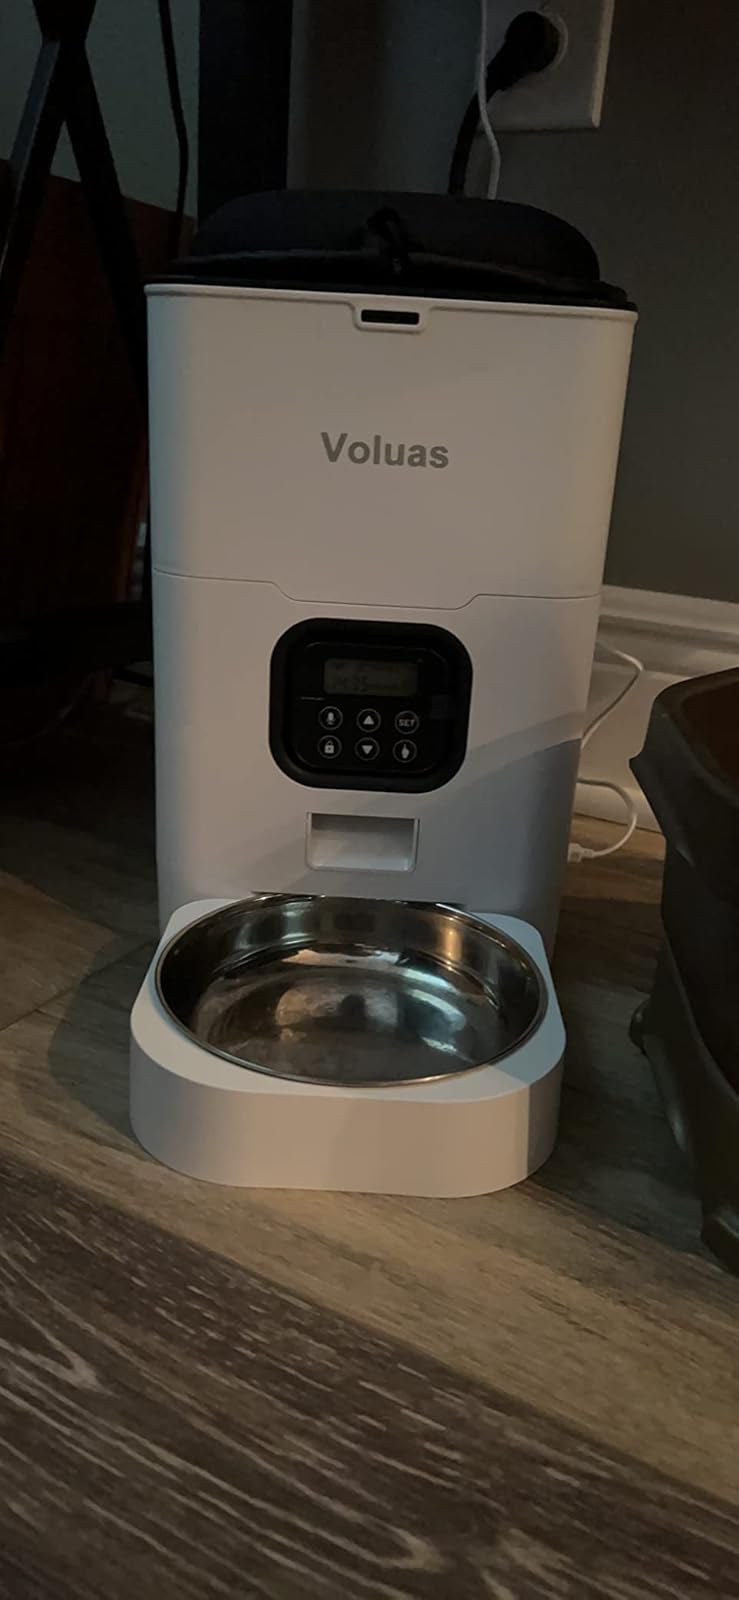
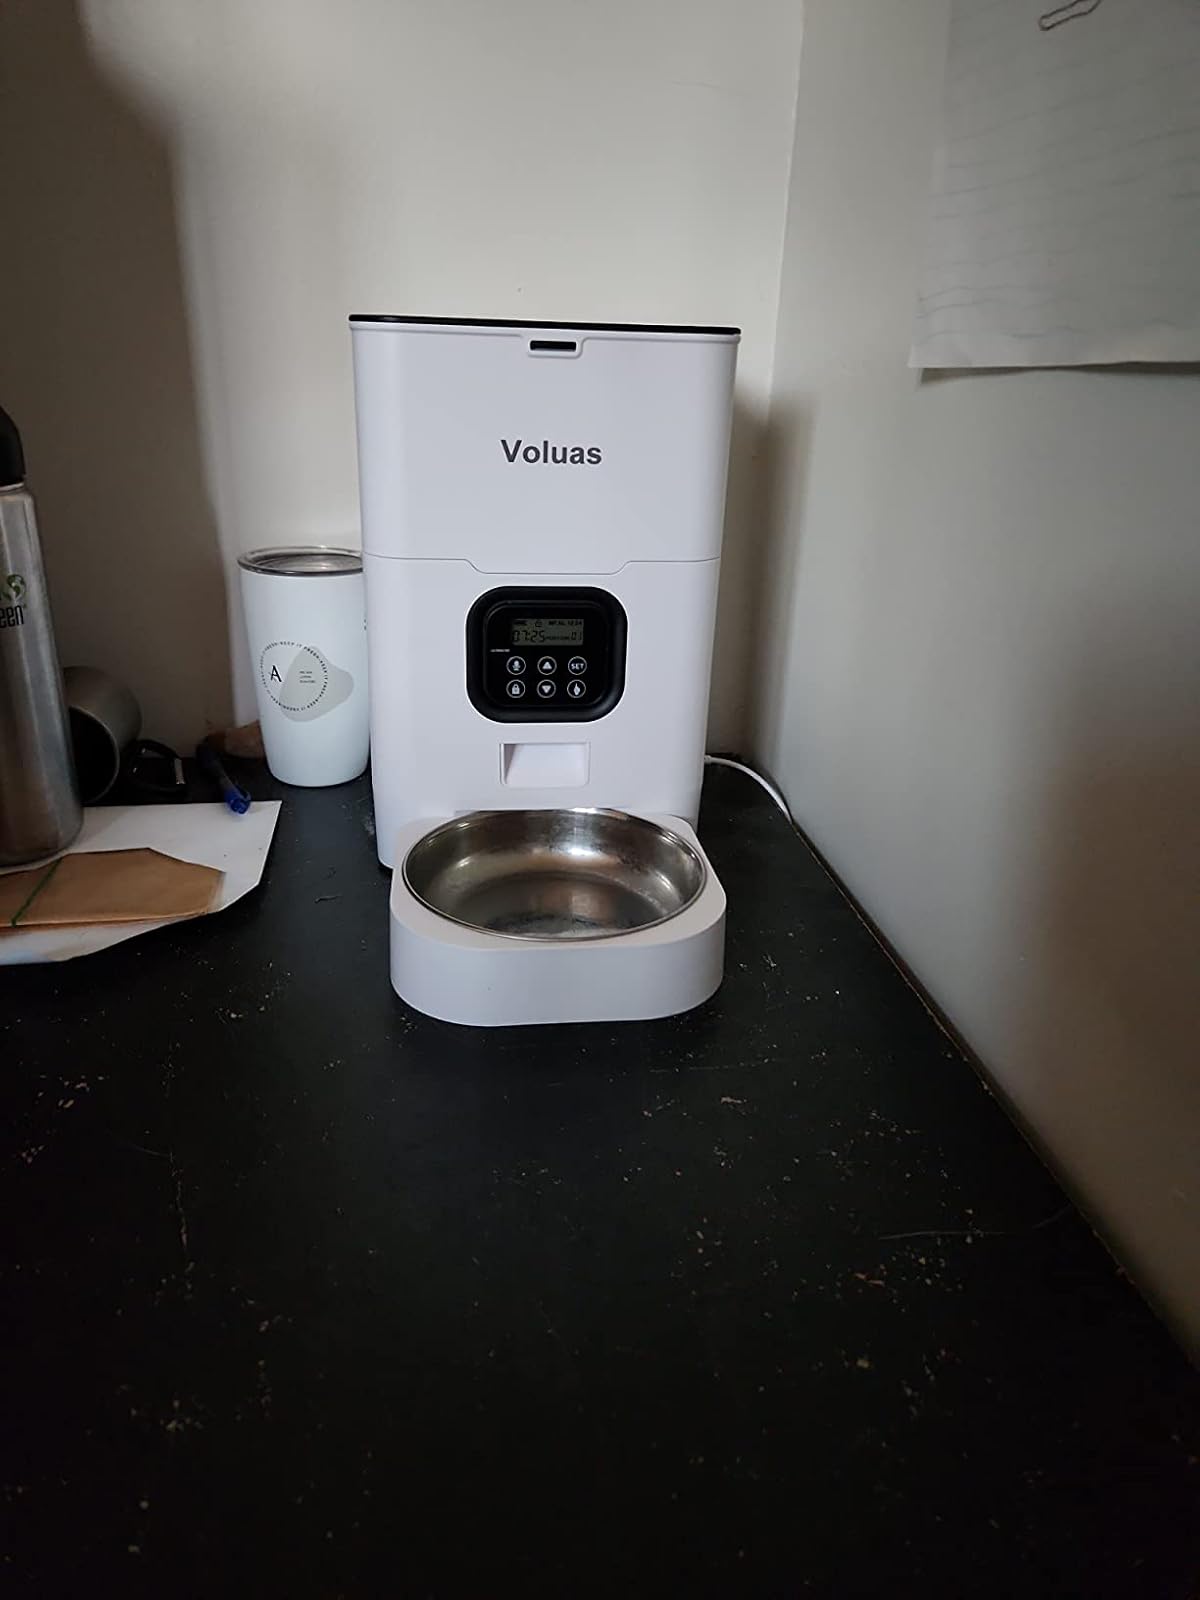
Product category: items_feeder
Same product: yes